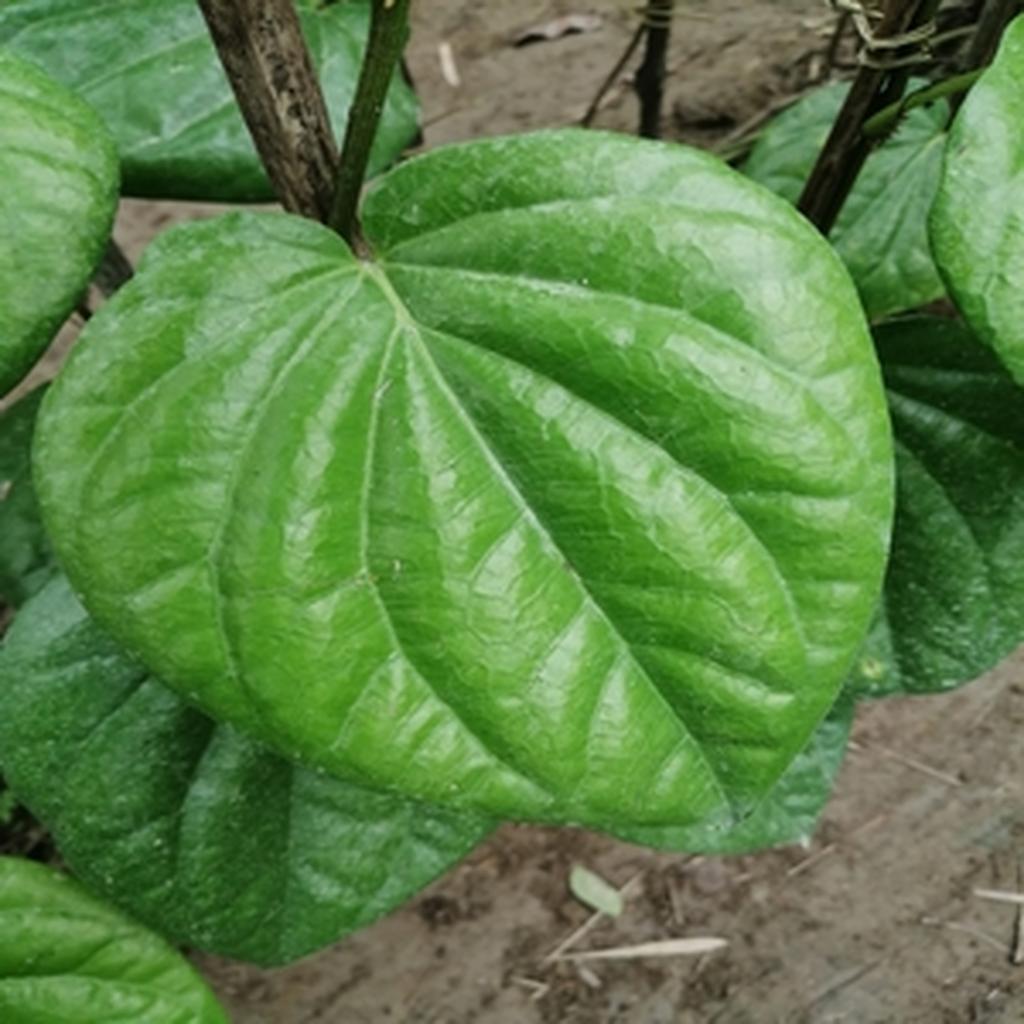
Label: Healthy_Leaf